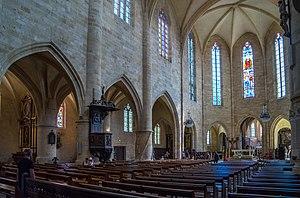
Sarlat - Cathédrale_Saint-Sacerdos - Nef
La cathédrale Saint-Sacerdos de Sarlat est une cathédrale française catholique romaine située à Sarlat-la-Canéda, dans le département de la Dordogne. Elle a titre de cocathédrale du diocèse de Périgueux et Sarlat. Elle est classée monument historique en 1840.